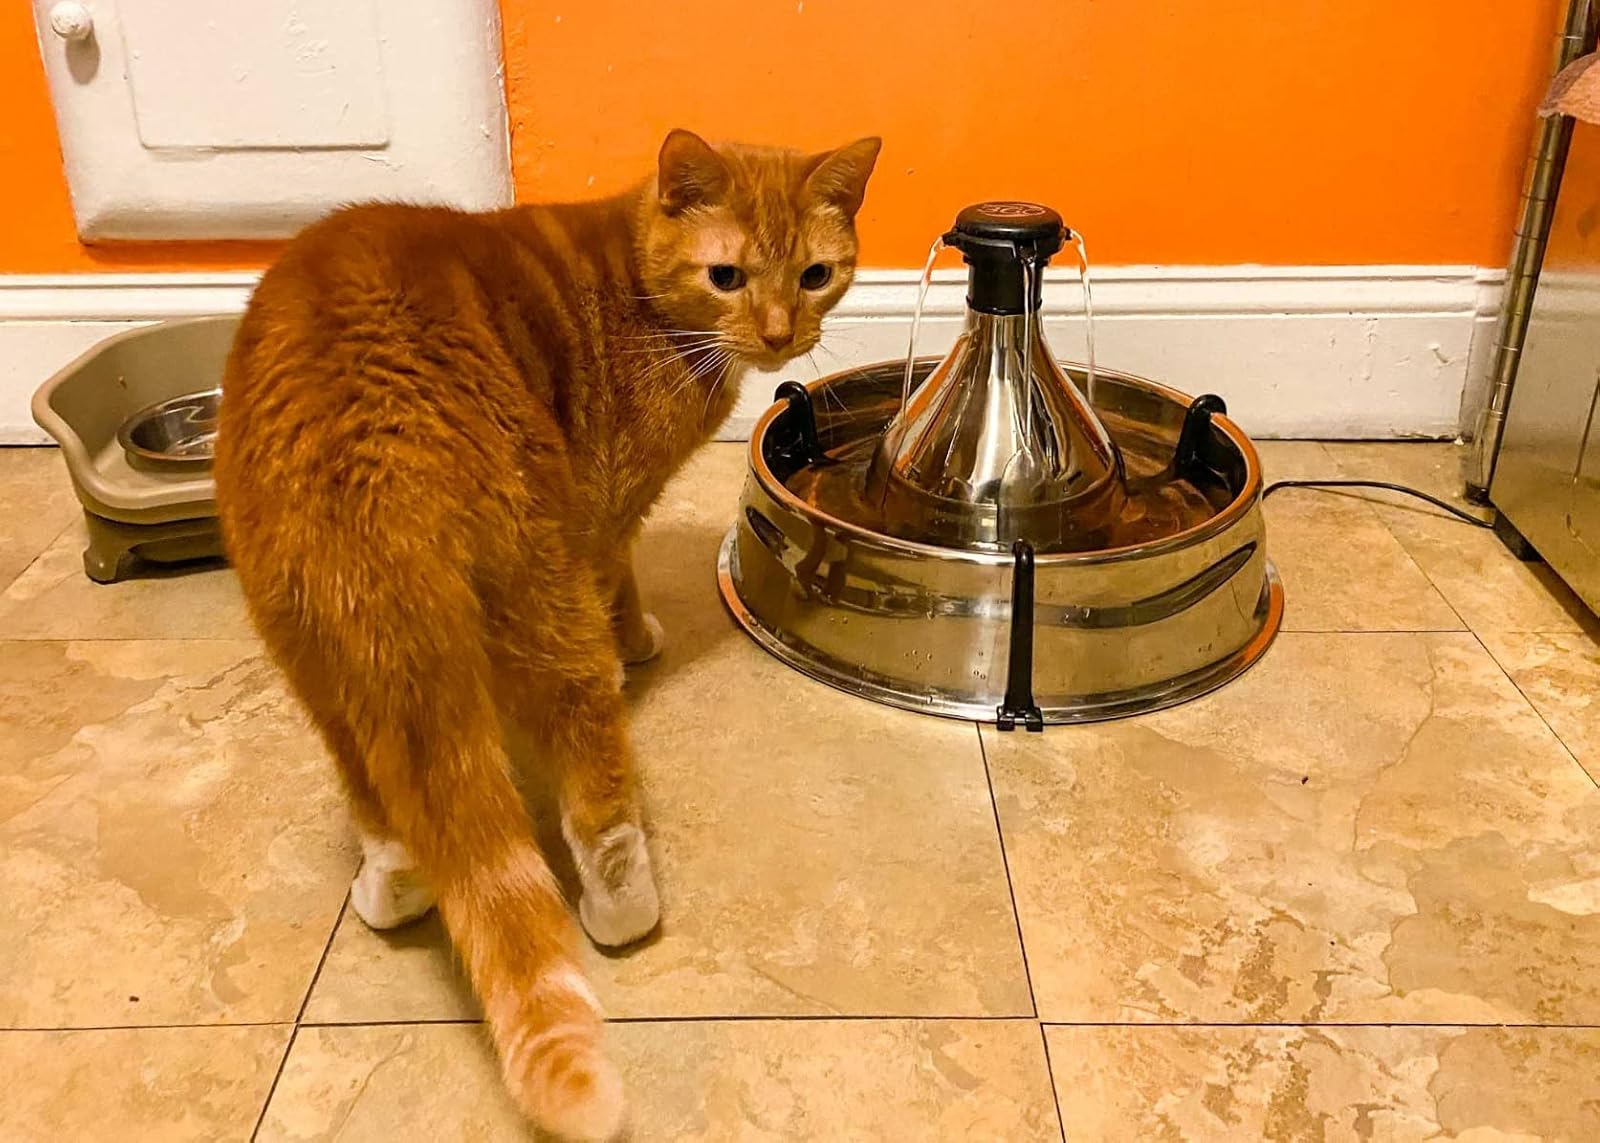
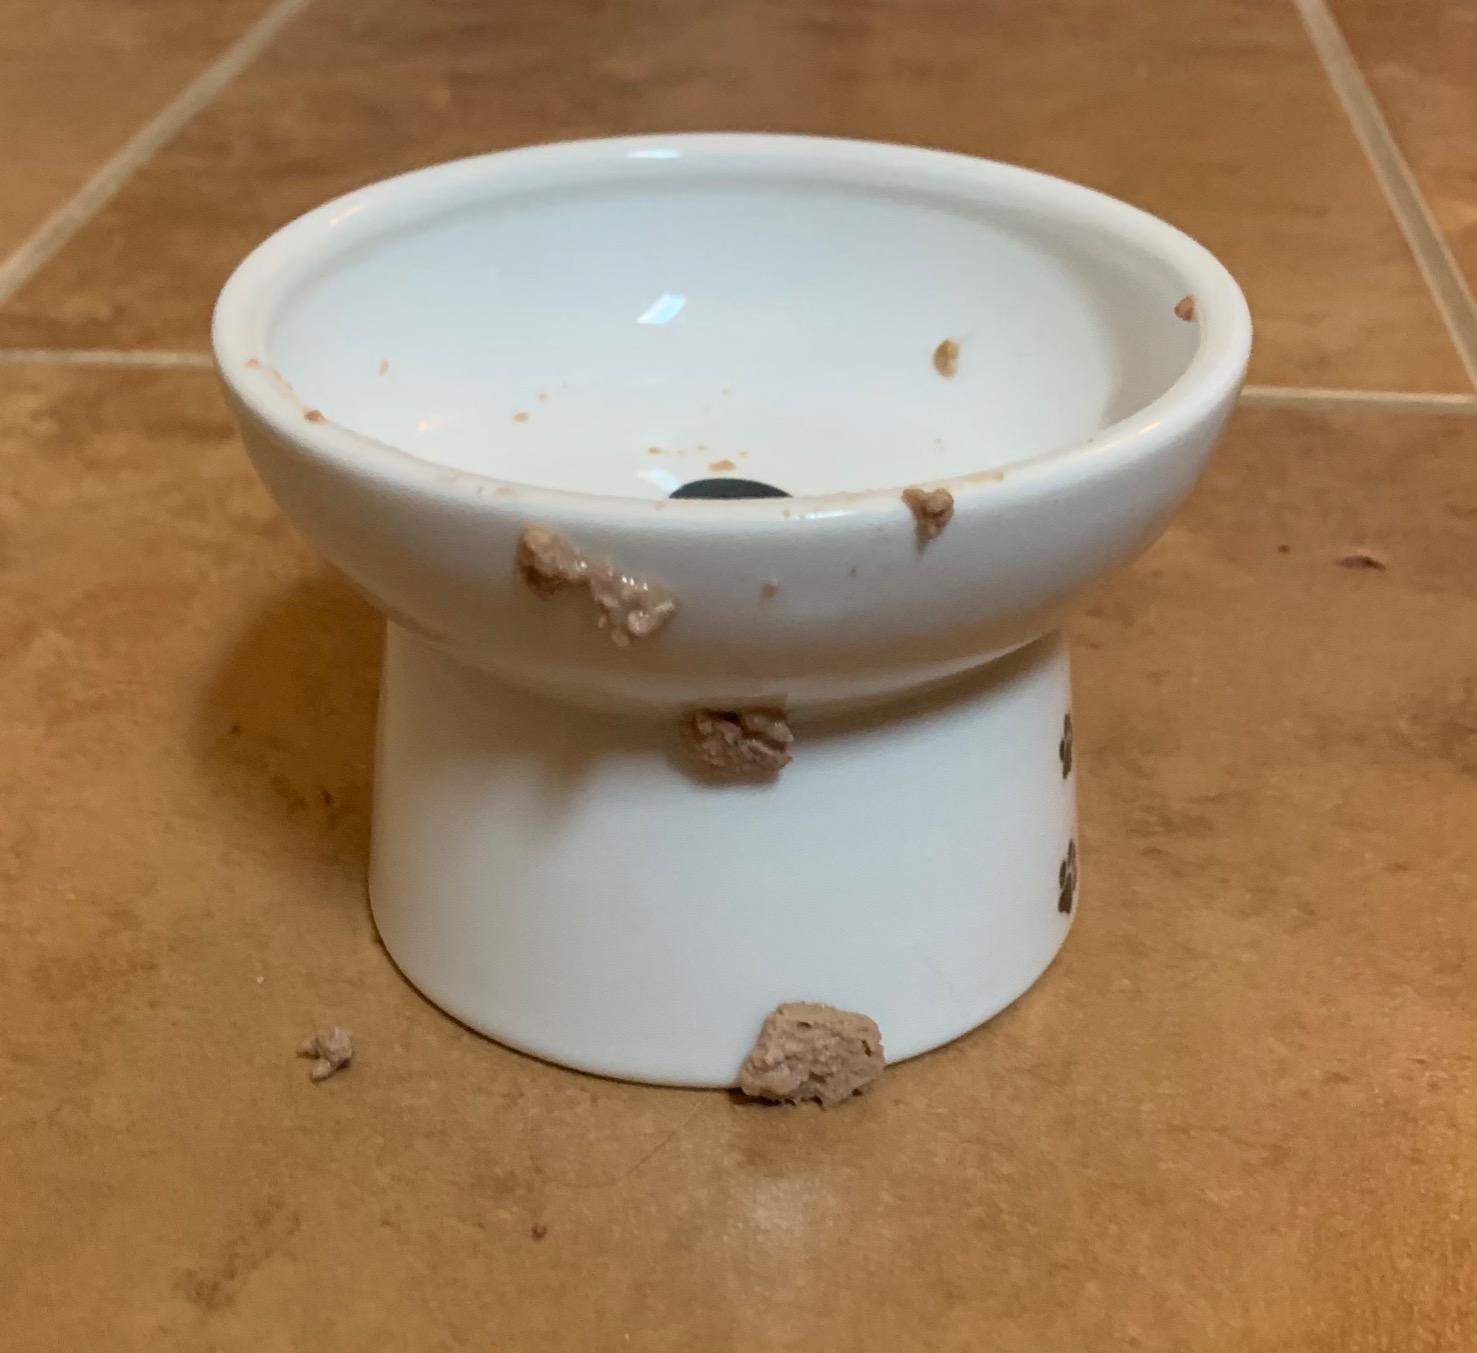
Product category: items_bowl
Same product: no